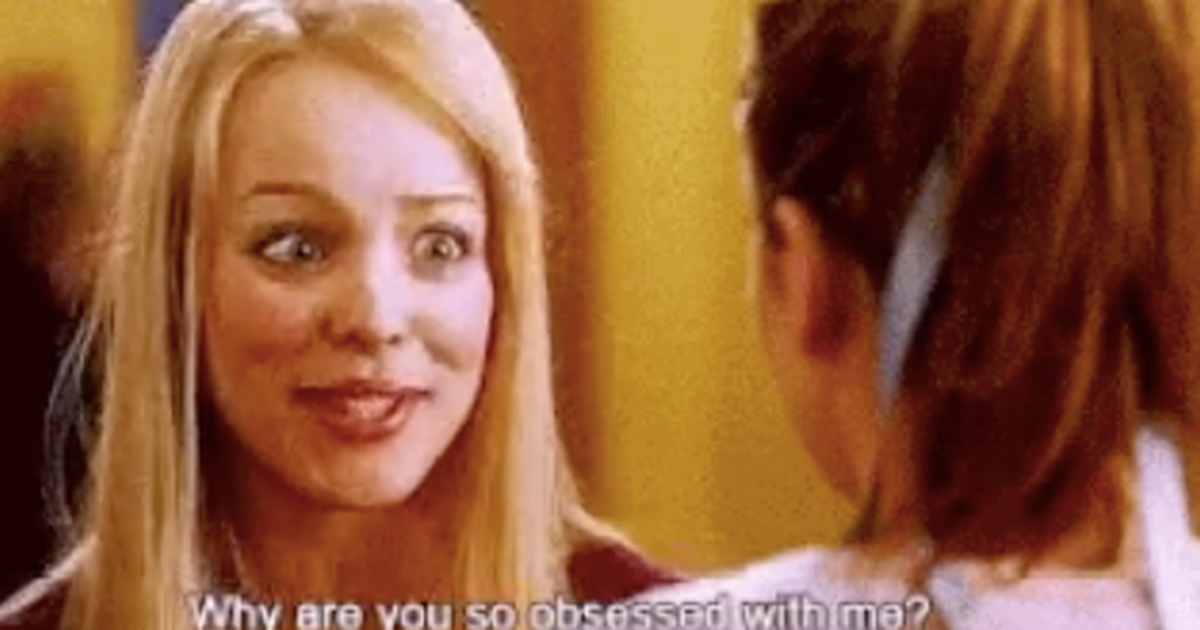
Gender: women